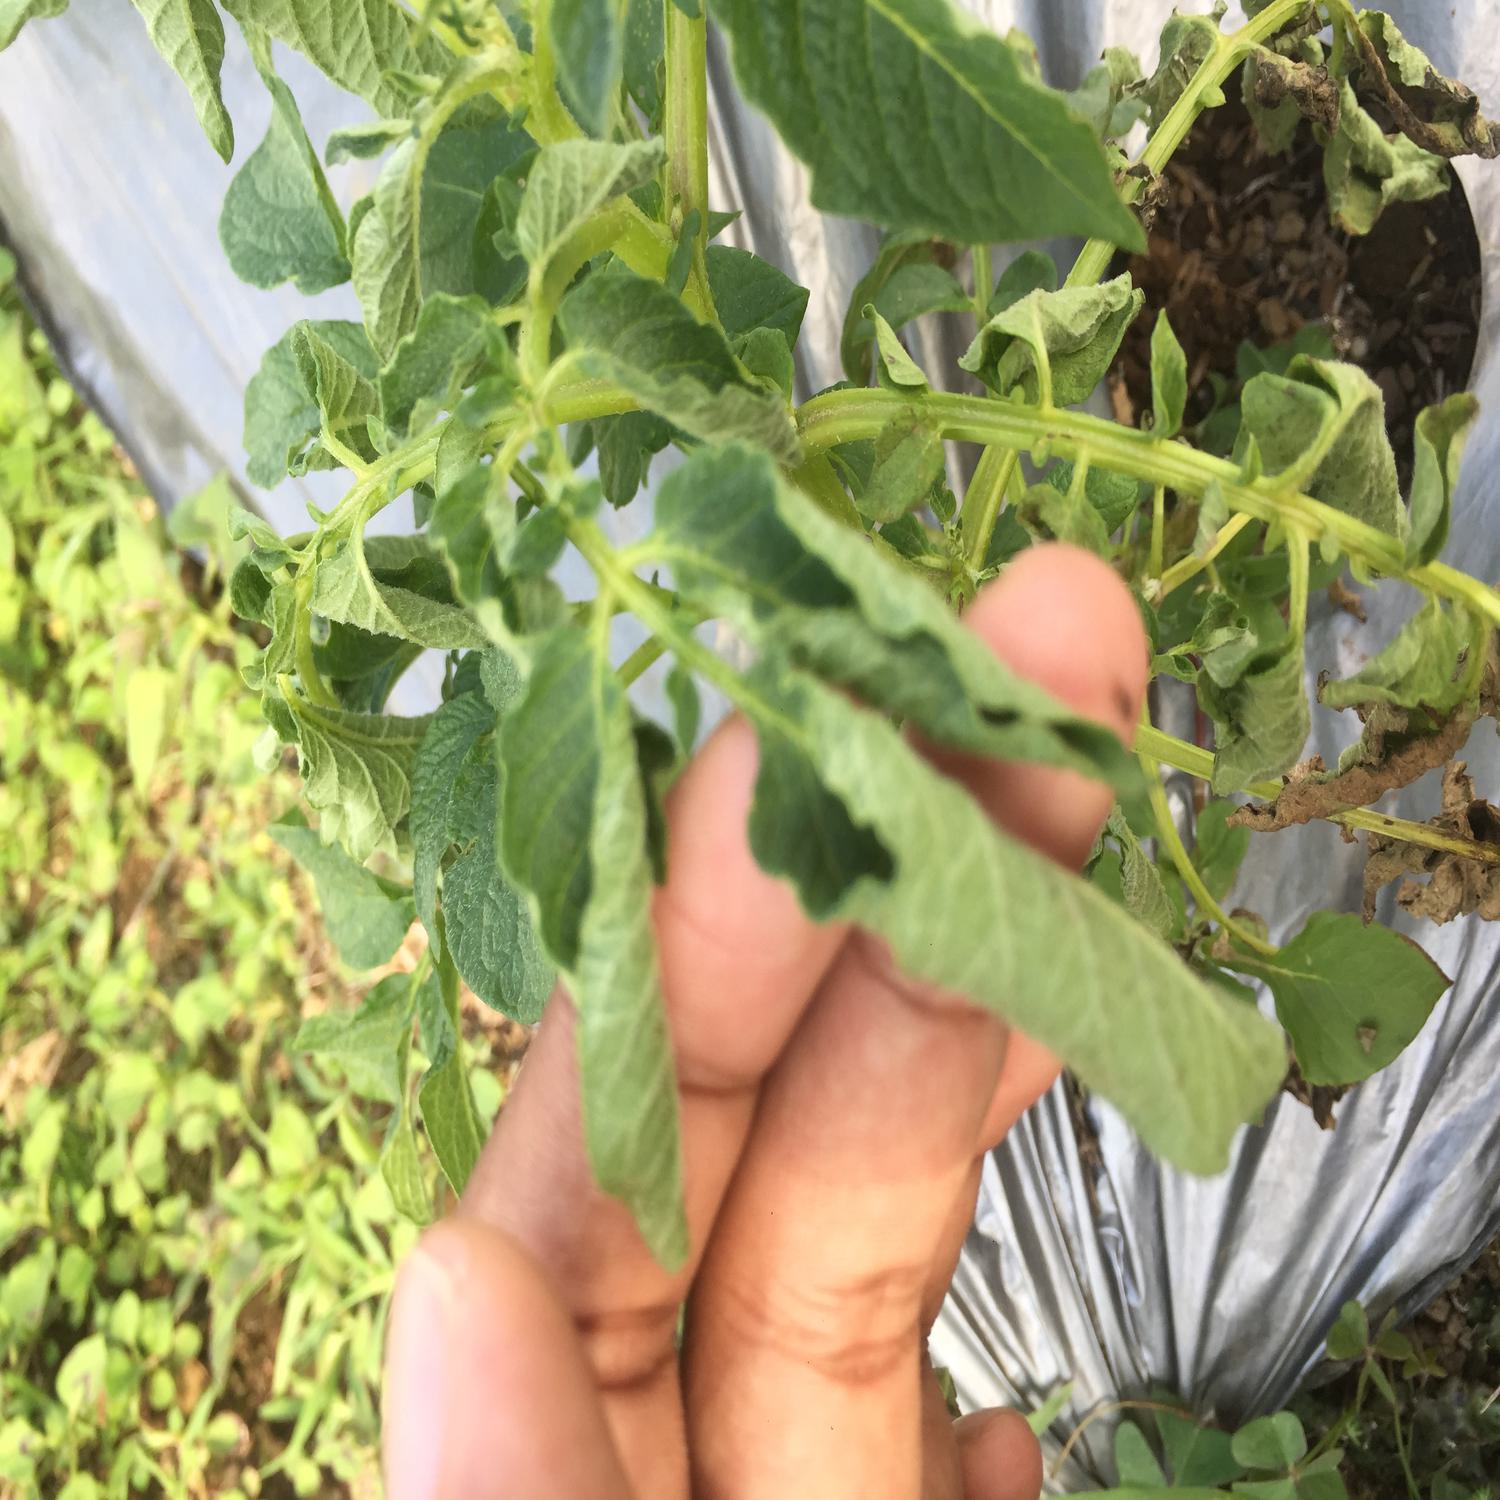
Etiqueta: Pudricion_Parda